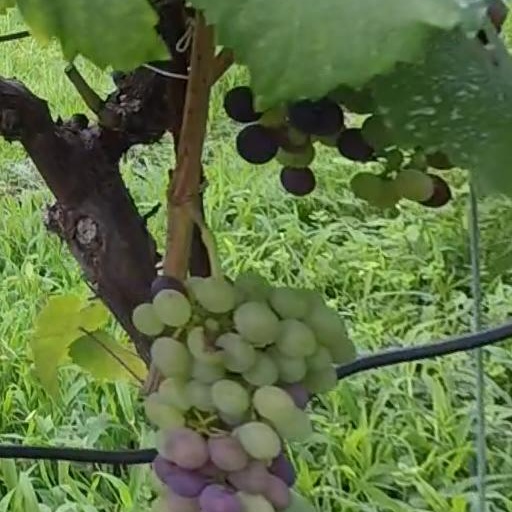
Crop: grape